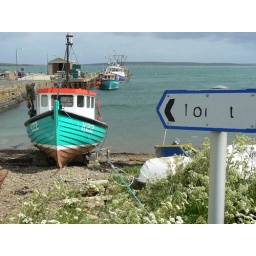
The boat in the foreground is tied to the faded toilet sign. Why not!